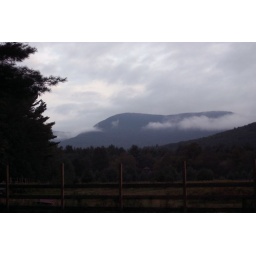
morning mountain mist from the side porch of a friend's house in lake hill, ny